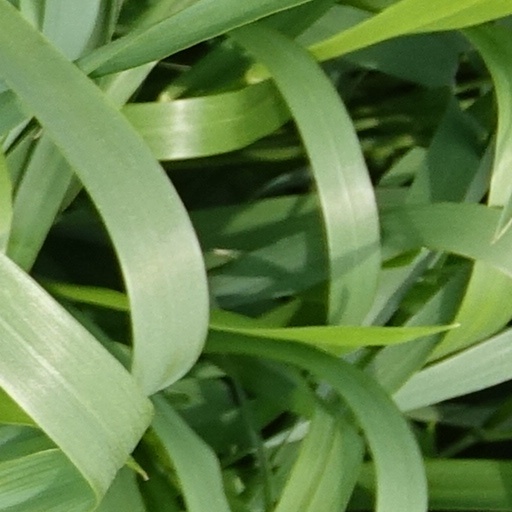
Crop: wheat